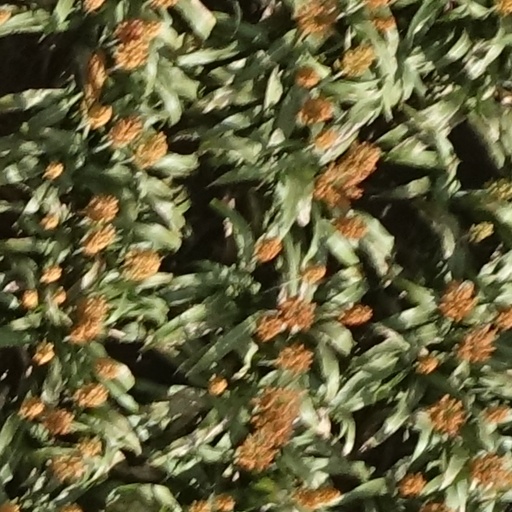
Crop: sorghum